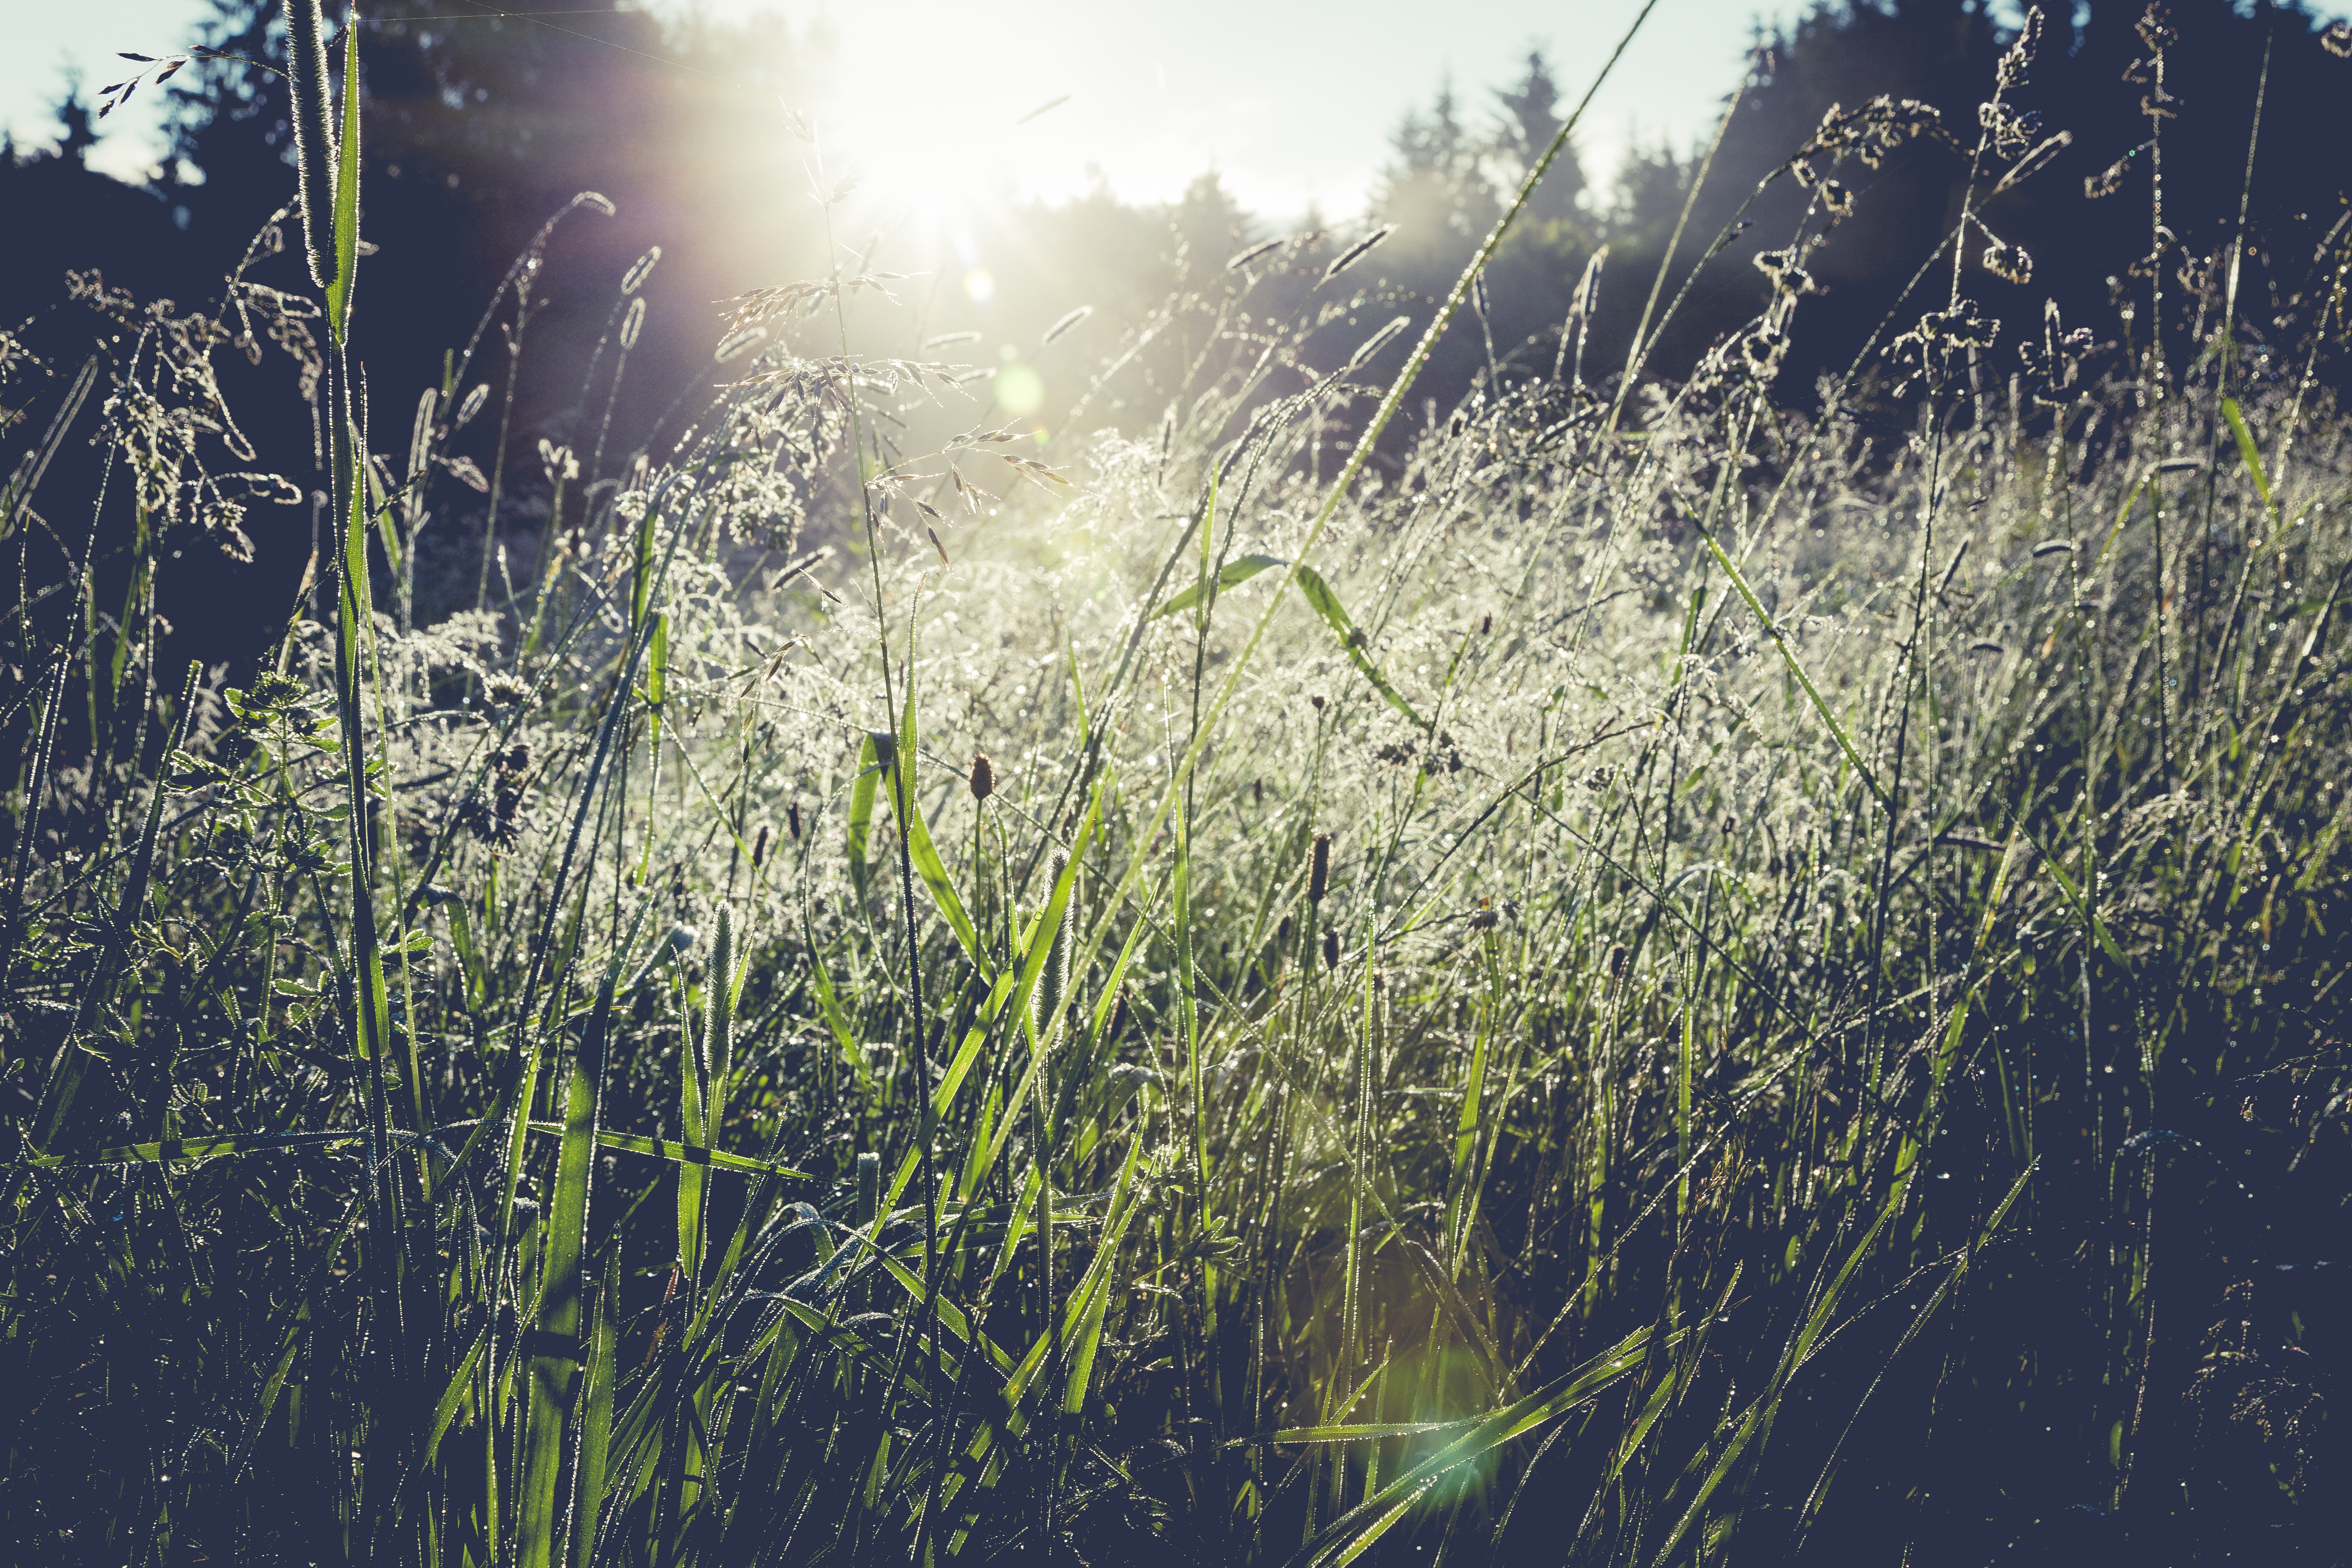
tree, water, nature, forest, grass, branch, light, plant, lawn, meadow, sunlight, morning, leaf, flower, green, reflection, flora, sun glare, atmospheric phenomenon, grass family, atmosphere of earth